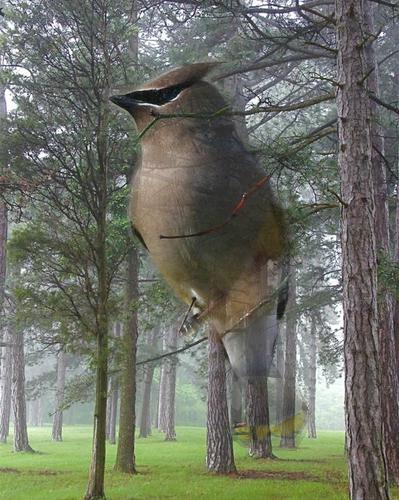
Bird species: Cedar_Waxwing
Bird type: landbird
Background: land